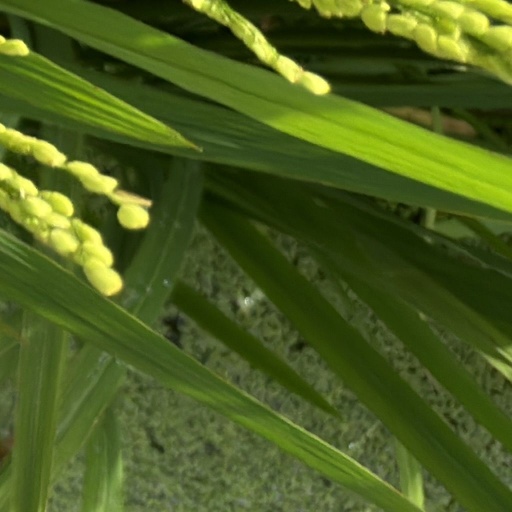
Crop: rice